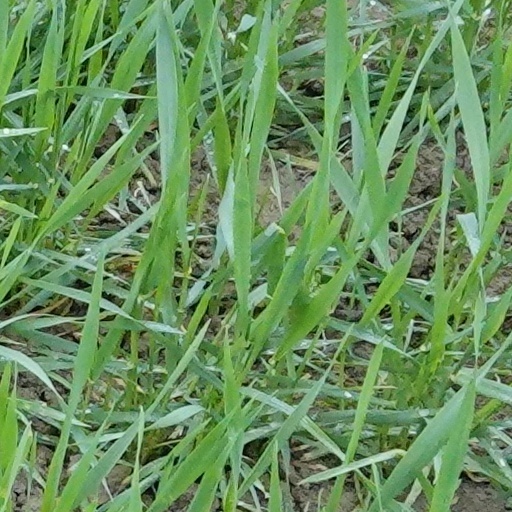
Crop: wheat